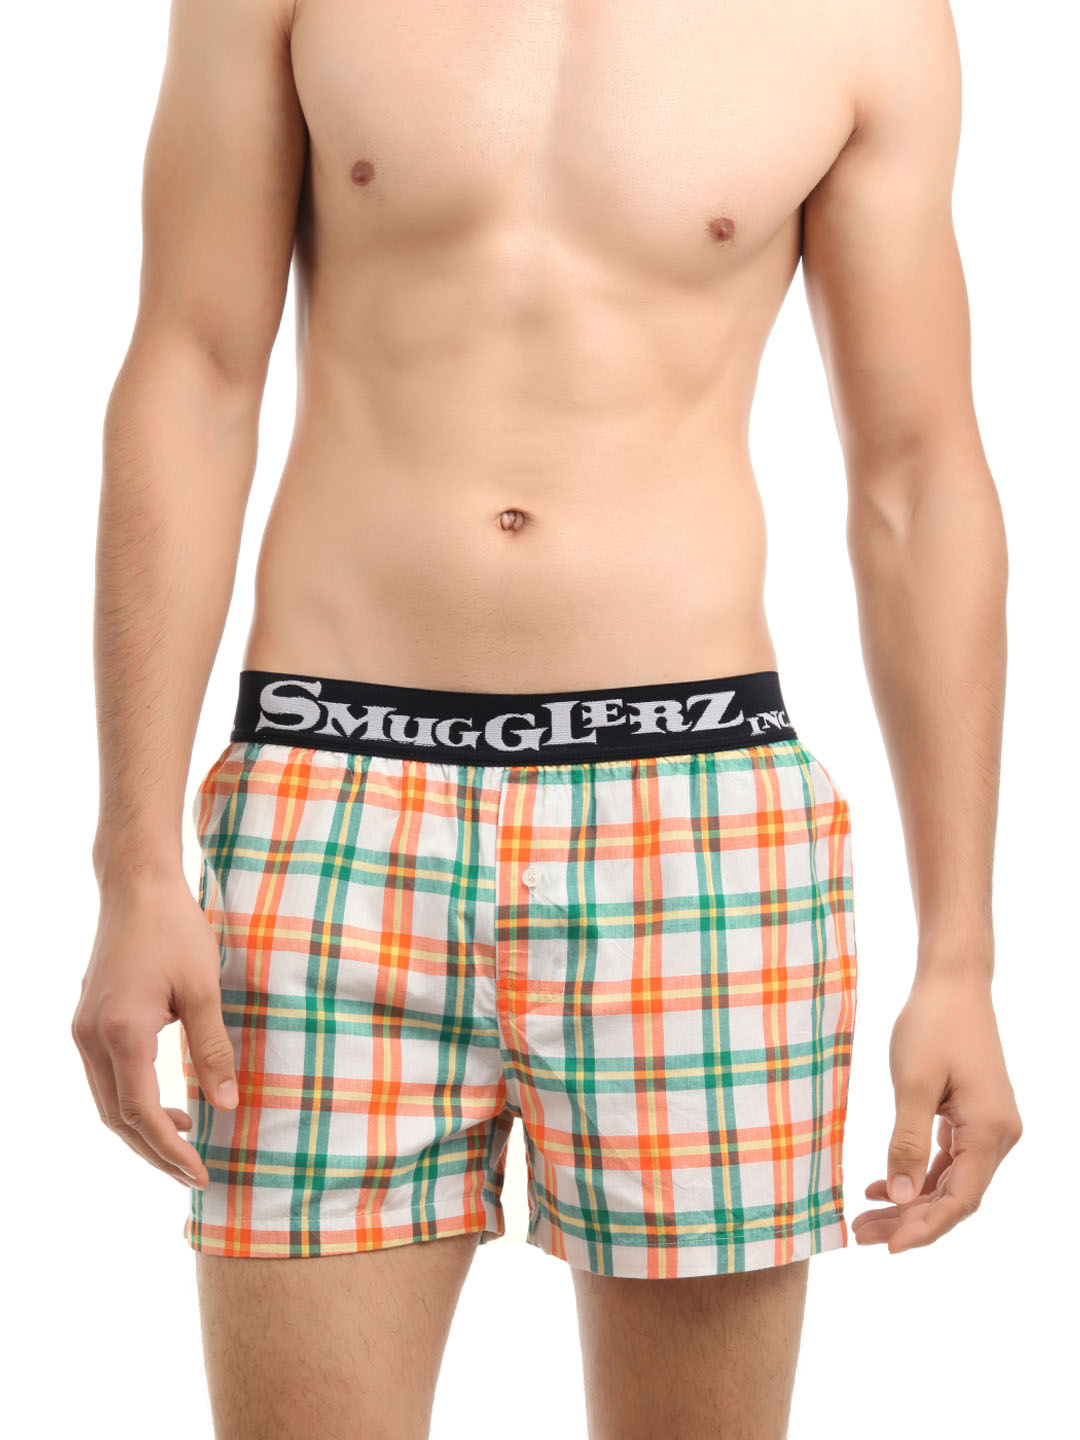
Smugglerz Men White Check Boxers
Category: Apparel / Innerwear / Boxers
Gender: Men
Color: White
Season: Summer 2016
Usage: Casual